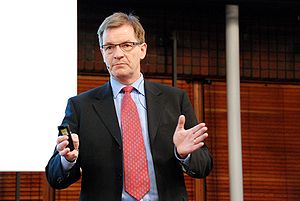
Bendt Bendtsen / Politiske karriere
Bent Bendtsen, 2008.
Den tidligere danske Økonomi- og Erhvervsminister Bendt Bendtsen
Bendt Bendtsen er en dansk politiassistent, tidligere folketingsmedlem, tidligere økonomi- og erhvervsminister og tidligere Europa-Parlamentet, valgt for Det Konservative Folkeparti.